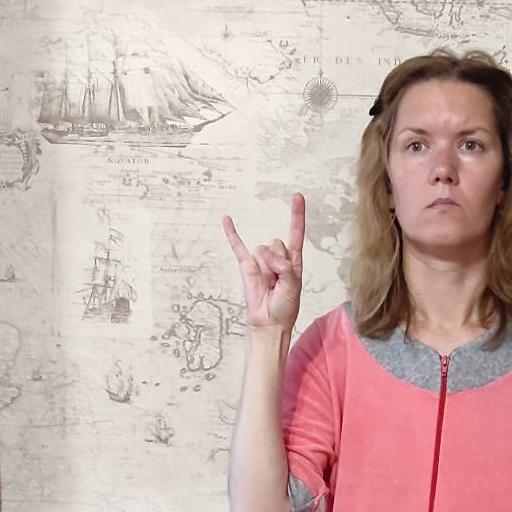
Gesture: rock